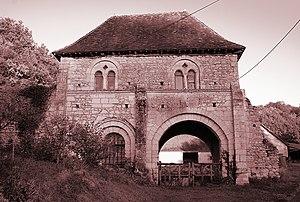
Prieuré de Courtozé, à Azé (Loir-et-Cher, France) This building is inscrit au titre des Monuments Historiques. It is indexed in the Base Mérimée, a database of architectural heritage maintained by the French Ministry of Culture,
Azé est une commune française située dans le département de Loir-et-Cher, en région Centre-Val de Loire.
Cet article recense les monuments historiques de Loir-et-Cher, en France.